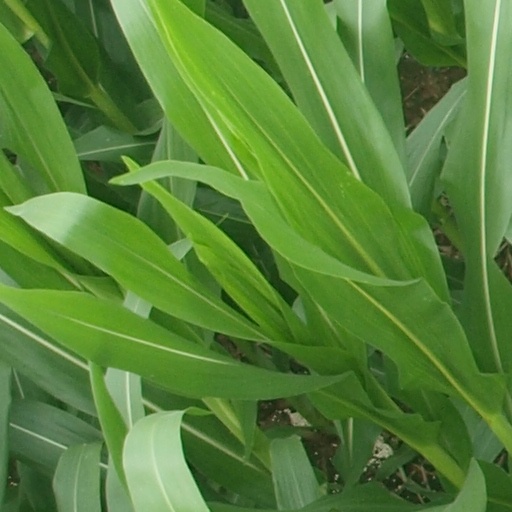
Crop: maize; corn